Mohammad Yaqub Khan

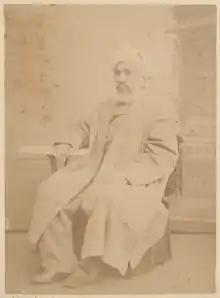
Amir Yakub Khan's Mustanfi Habibullah Khan

In May 1879, Yakub Khan travelled to Gandamak, a village just outside Jalalabad and entered into negotiations with Cavagnari as a result of which the Treaty of Gandamak was signed whereby the Amir ceded territories to the British and accepted a British envoy in Kabul. Cavagnari took up the post of British Resident in Kabul in July 1879. He was known to be reckless and arrogant rather than discreet and his role as envoy was viewed as injudicious even by some of the British. The situation in Kabul was tense and eventually some Afghan troops who had not been paid by the Amir rebelled and attacked the Residency, killing Cavagnari and his mission in September 1879. The war was far from over despite the treaty and British troops were recalled over the mountains to occupy Kabul, secure it and launch punitive action against the Afghans. Yakub Khan abdicated, taking refuge in the British camp and was subsequently sent to India in December.